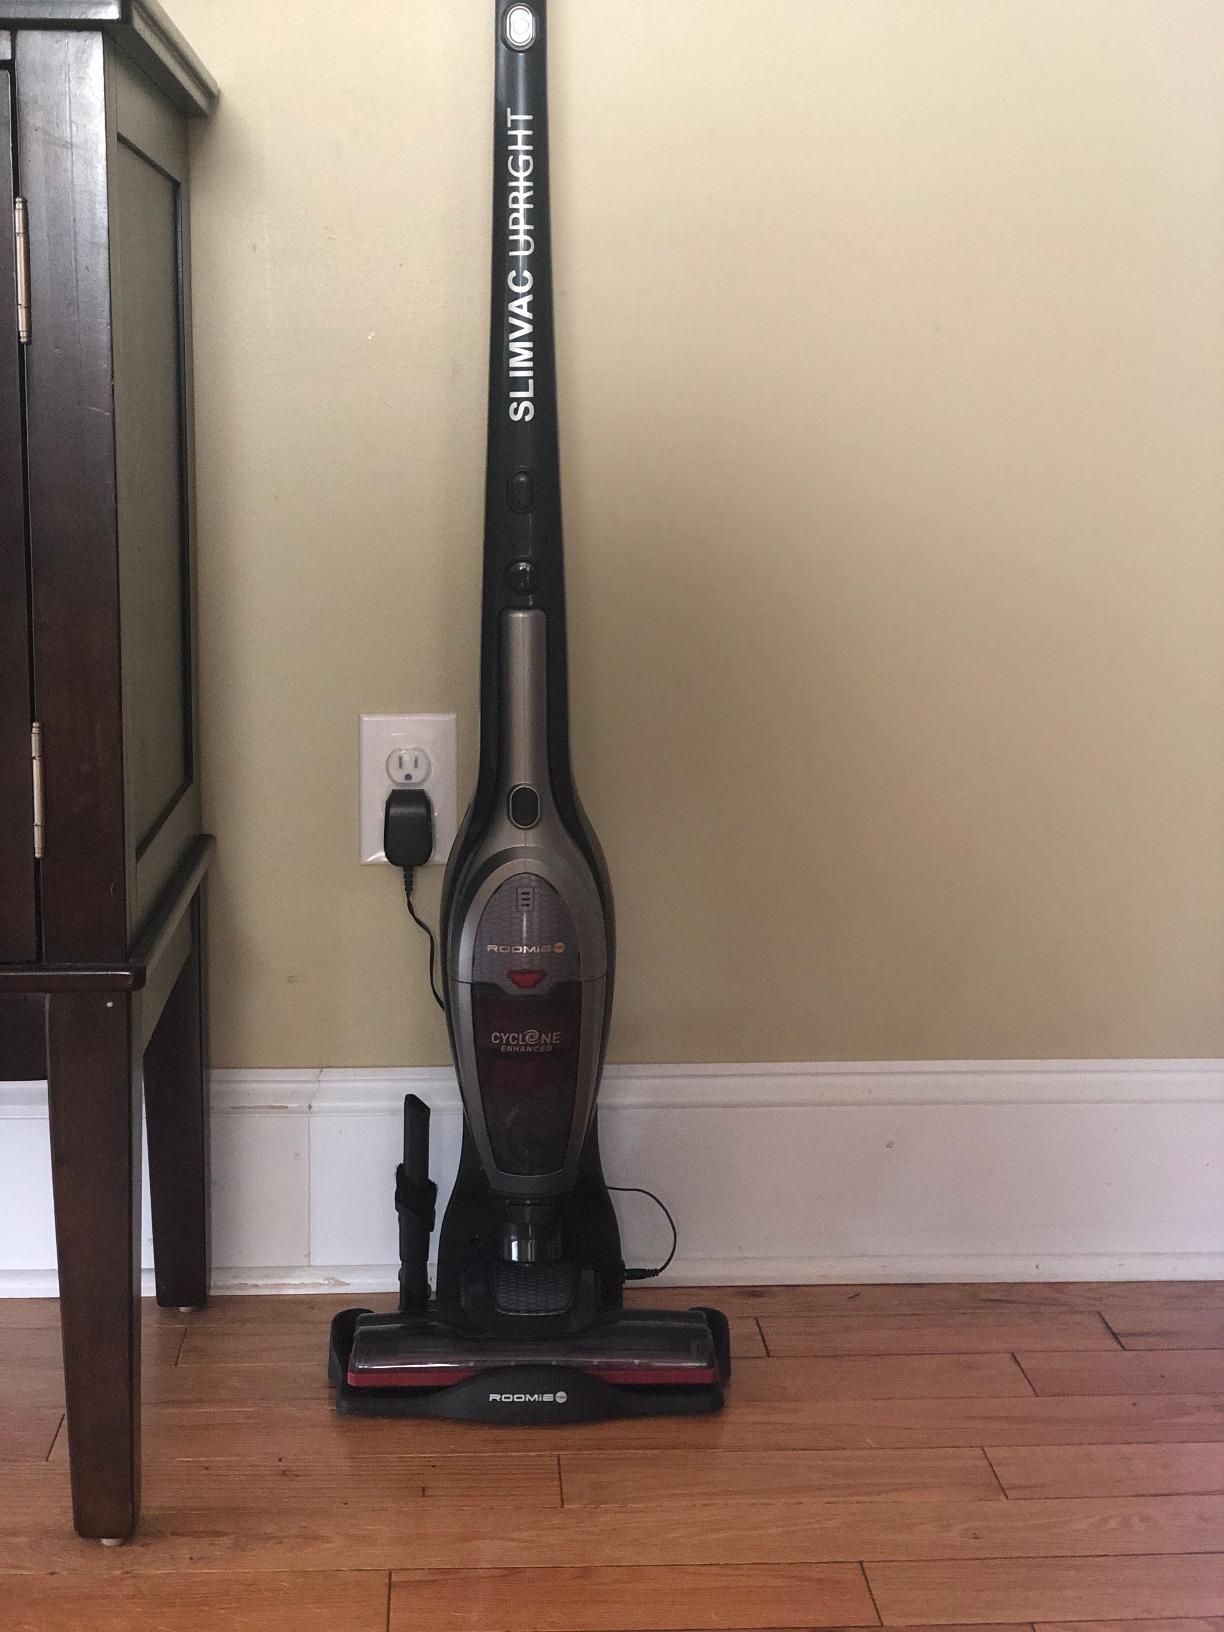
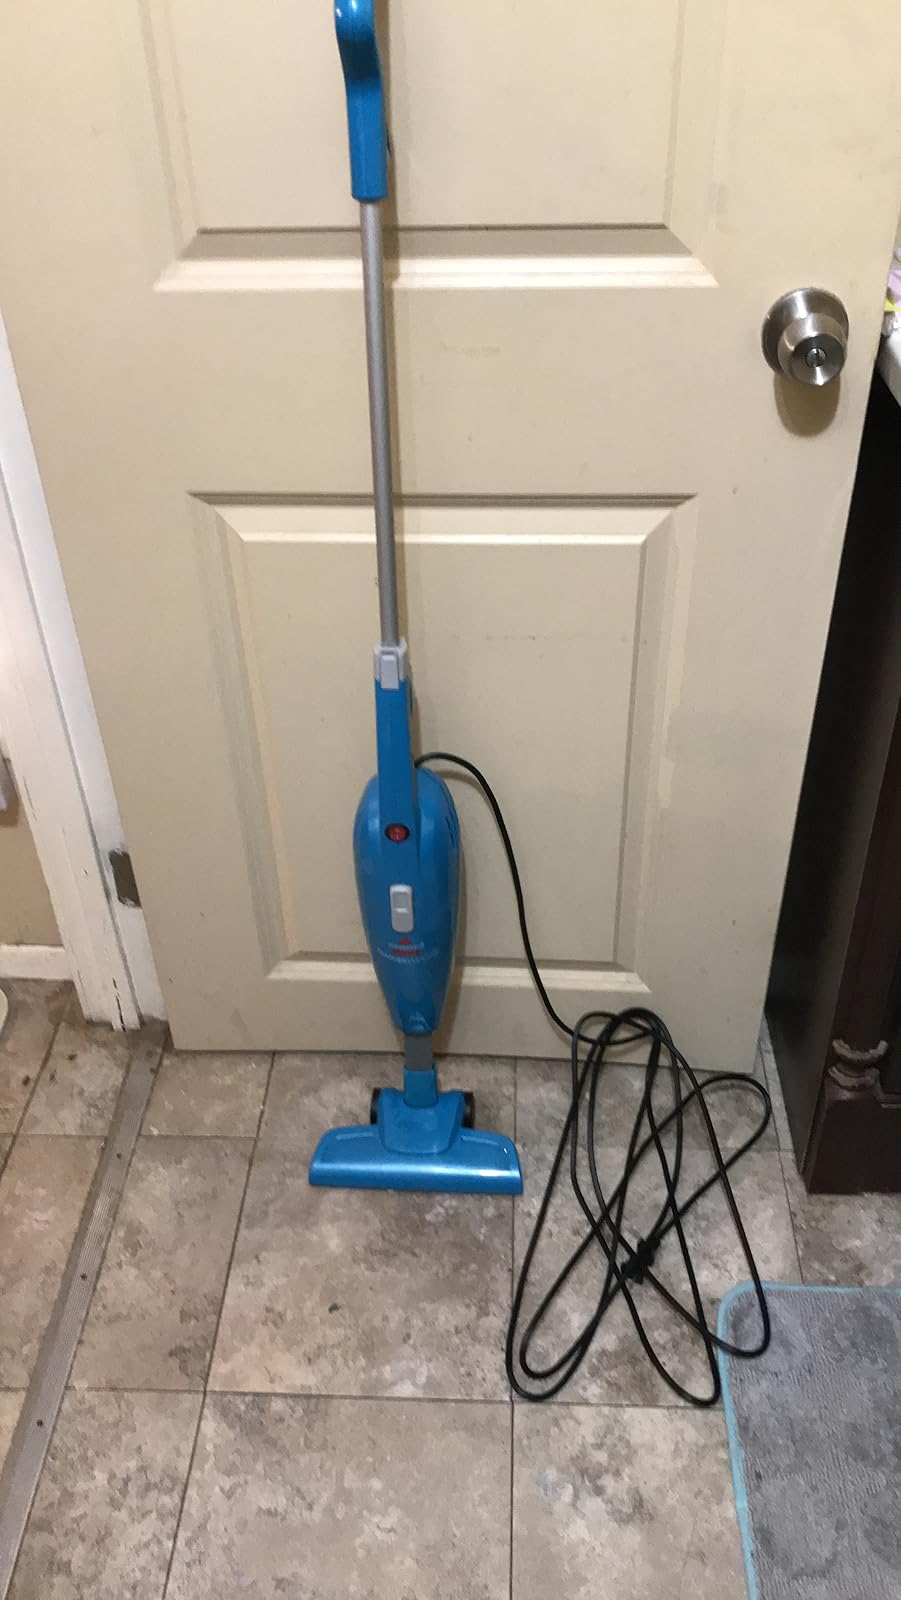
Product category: items_vacuum
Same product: no